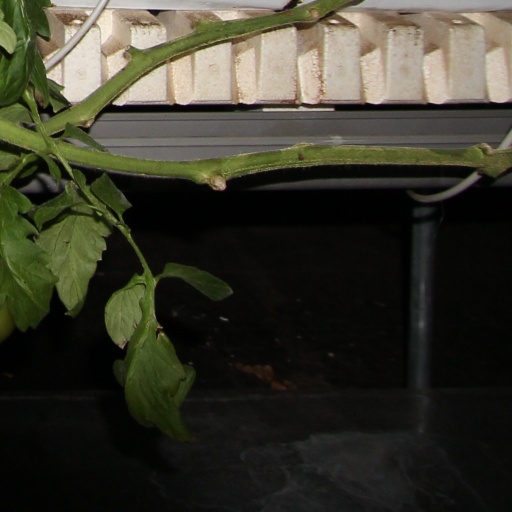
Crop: tomato